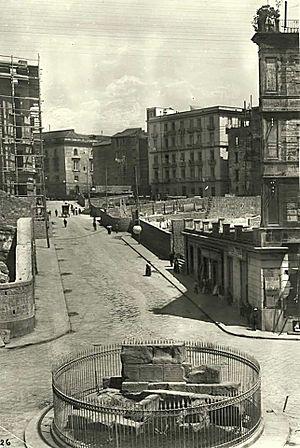
Risanamento di Napoli fait référence à l'intervention urbaine majeure qui a radicalement et définitivement changé le visage de la plupart des quartiers historiques de la ville de Naples, notamment ceux de Chiaia, Pendino, Porto, Mercato, Vicaria. Les structures existantes ont été presque complètement remplacées par de nouveaux bâtiments, de nouvelles places et de nouvelles rues.